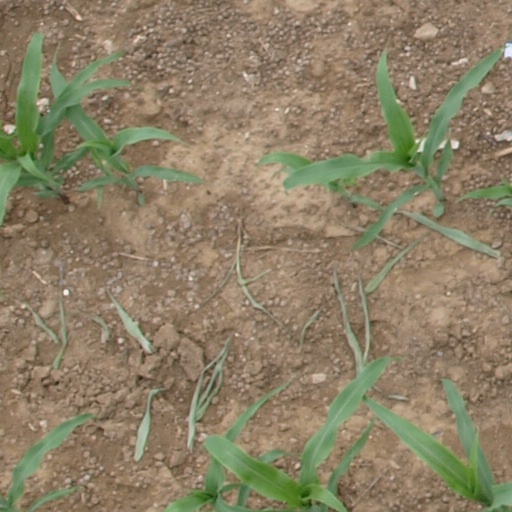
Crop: maize; corn